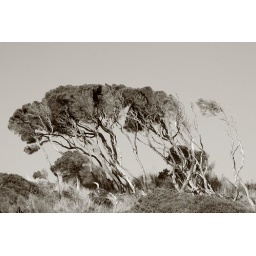
Some windswept trees on the coast near the Great Ocean Road.